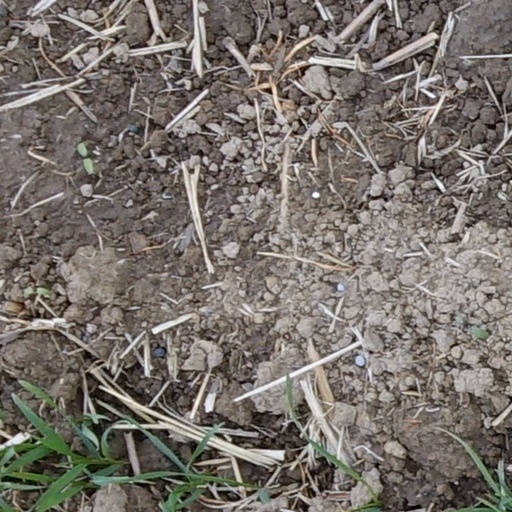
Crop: wheat